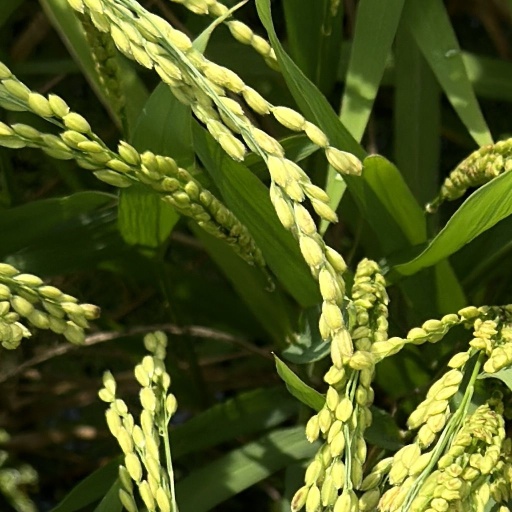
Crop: rice